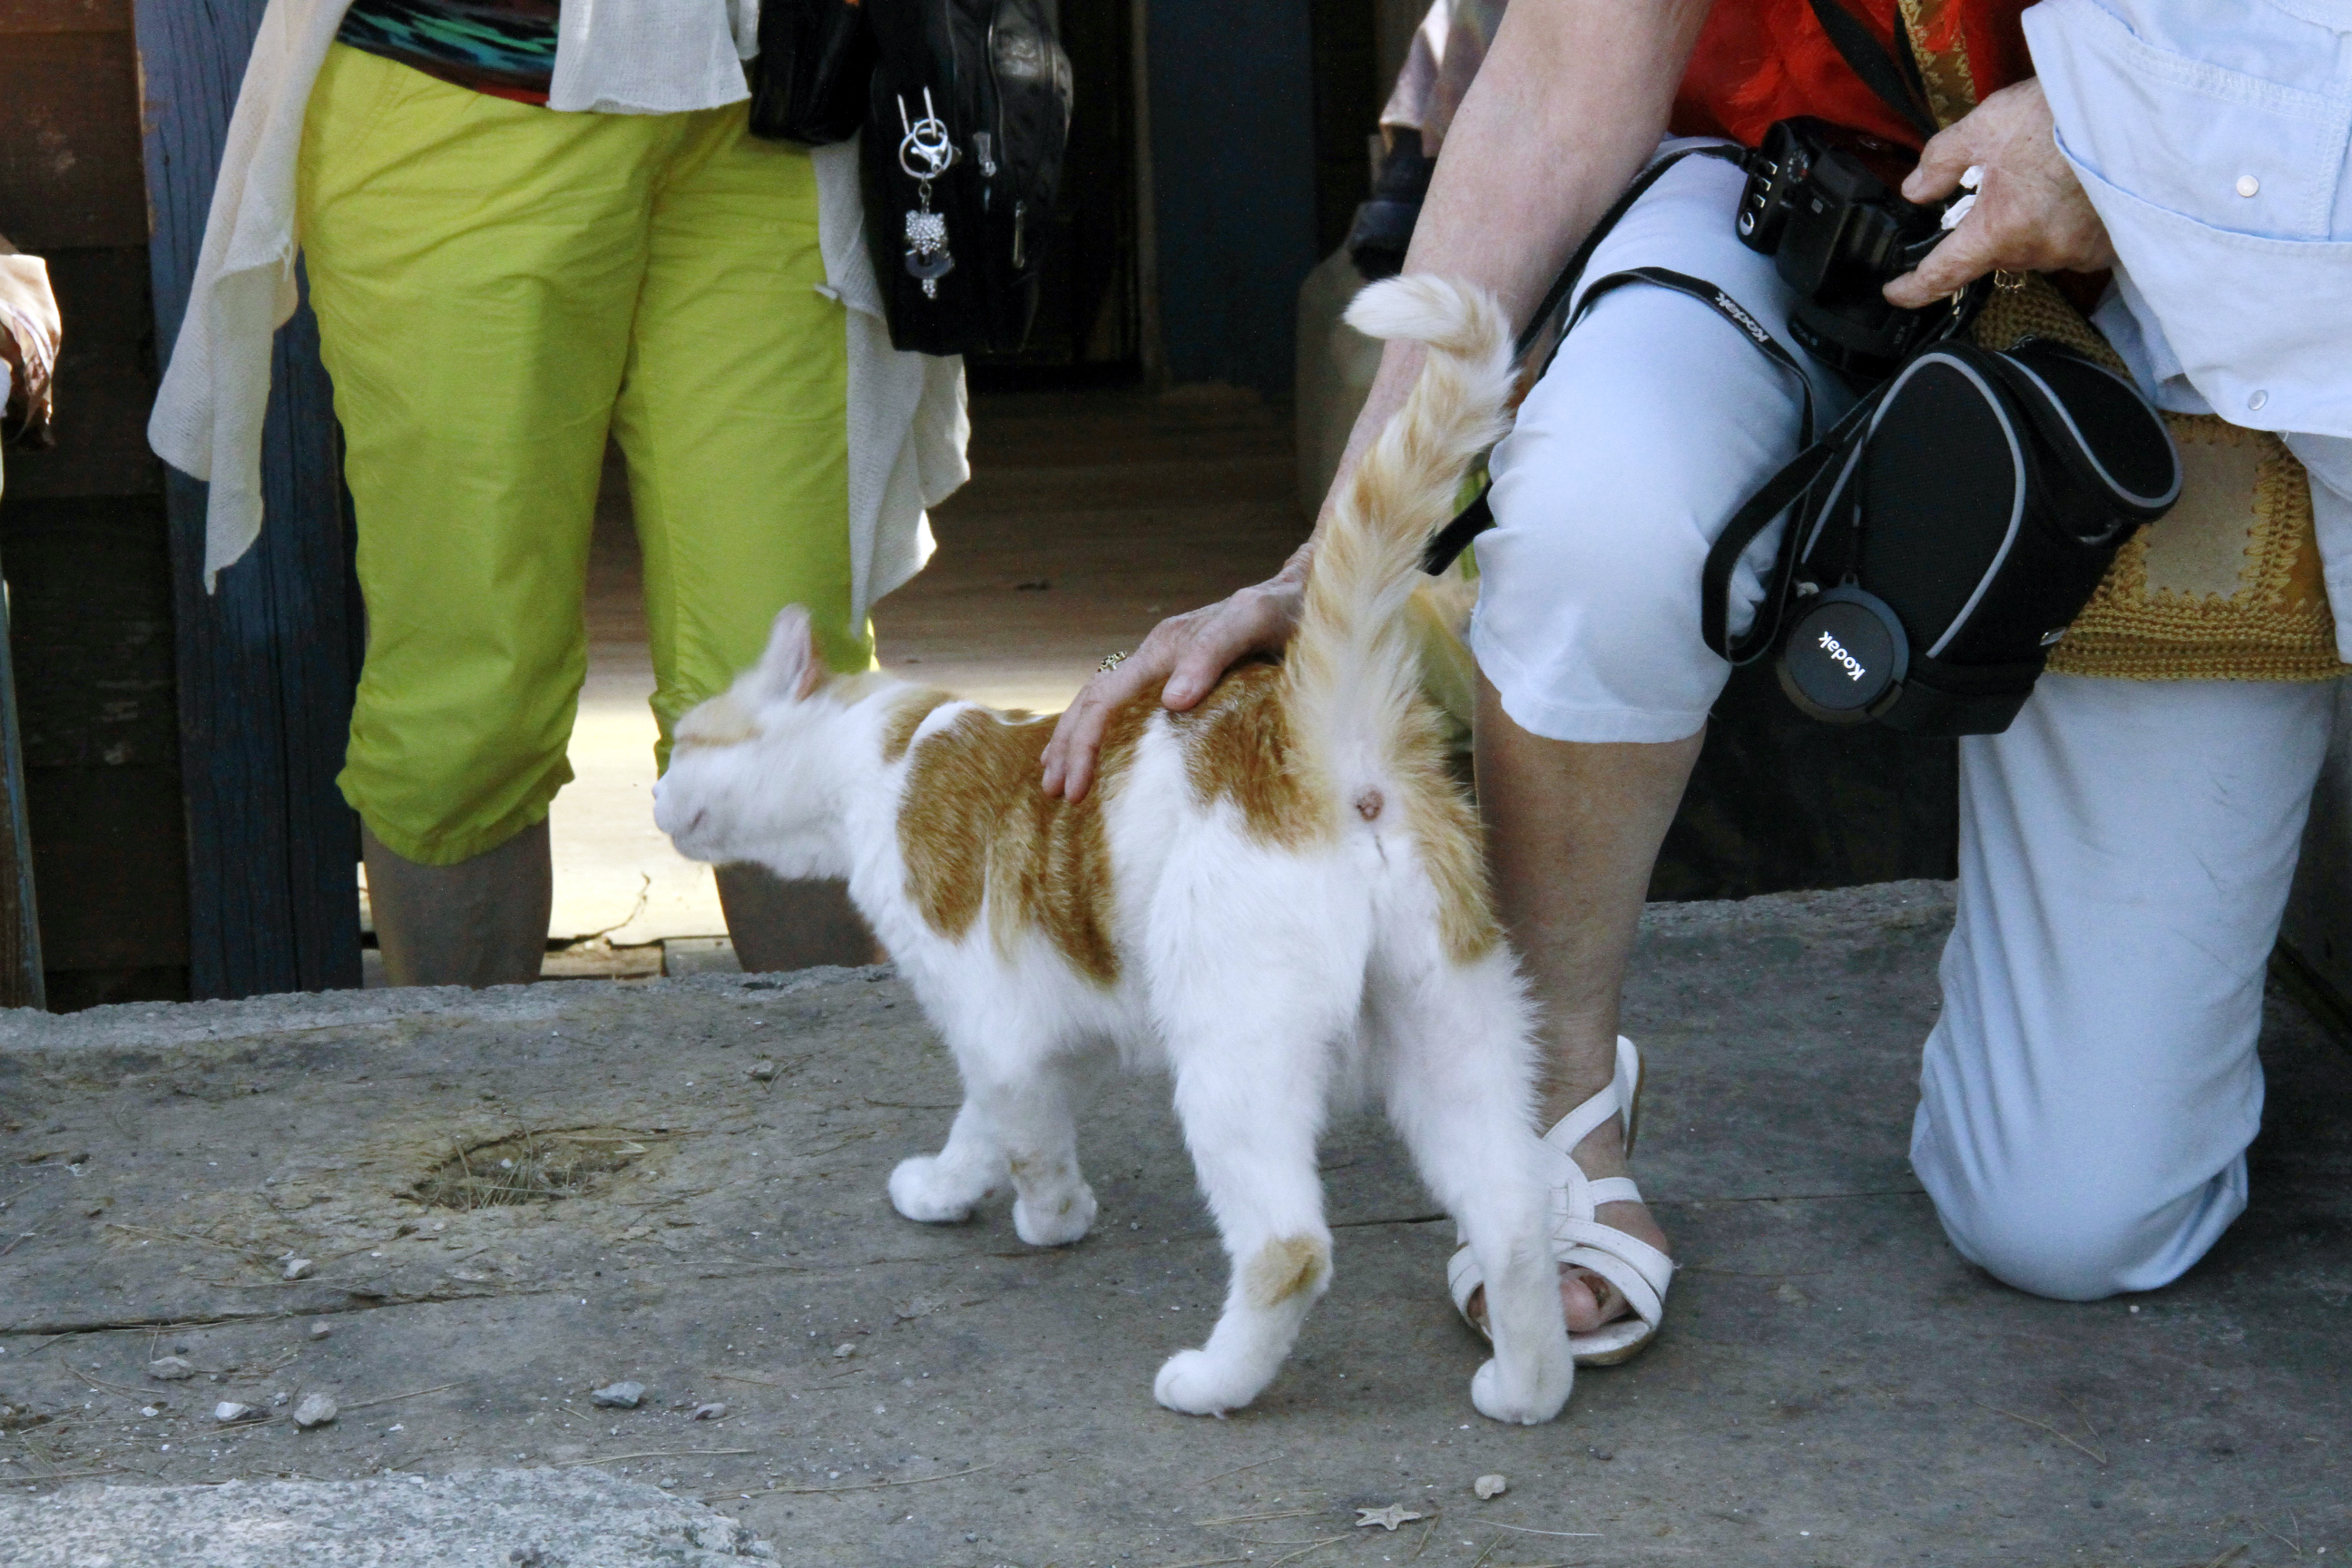
dog, france, europe, feline, mammal, cats, midi, vertebrate, association, chats, languedocroussillon, hrault, katzen, katten, protection, ste, pcheurs, tangdethau, cabanons, amis, poinntecourte, dog like mammal, dog breed group, conformation show